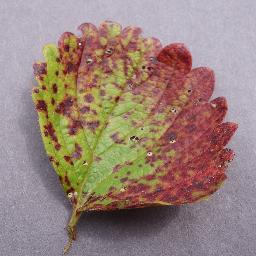
Label: Strawberry___Leaf_scorch